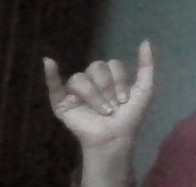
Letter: ya